Medgrid

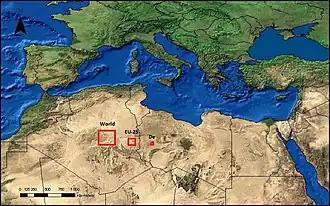
The red squares represent the area that would be enough for solar power plants to produce a quantity of electricity consumed by the world in 2005, in Europe (EU-25) and Germany. (Data provided by the German Aerospace Centre (DLR), 2005)

The Sahara desert was chosen as an ideal location for solar farms as they enjoy strong direct sunlight for much of the year (3,000 to 4,000 hours of sunlight per year). In addition, the deserts are sparsely populated, making it possible to set up large solar farms. Lastly, sand deserts can provide silicon, a raw material that is essential in the production of solar panels.